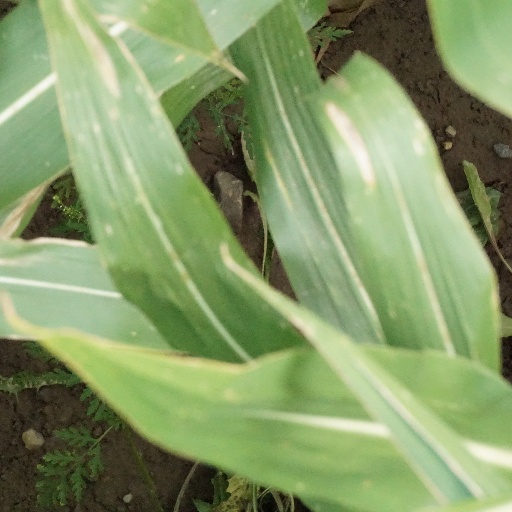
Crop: maize; corn